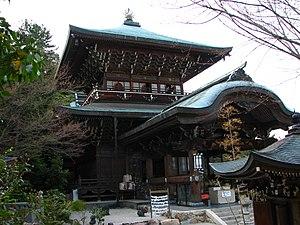
Maniden Hall, temple Daisho-in, île de Miyajima, préfecture de Hiroshima, Japon
Le Daishō-in ou Daisyō-in est un temple bouddhiste historique situé sur le mont Misen, la montagne sacrée de l'île de Itsukushima au large des côtes de Hatsukaichi au Japon. 14ᵉ des 33 temples du pèlerinage de Chūgoku Kannon, il est réputé pour ses érables et leur couleurs automnales. Il est aussi appelé Suishō-ji. Avec le mont Misen, Daishō-in se trouve dans la zone du patrimoine mondial du sanctuaire Itsukushima-jinja.